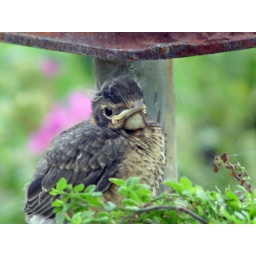
Crawled up into a flower pot under the pump in our back yard